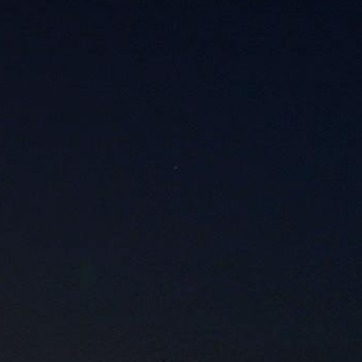
Material: sky